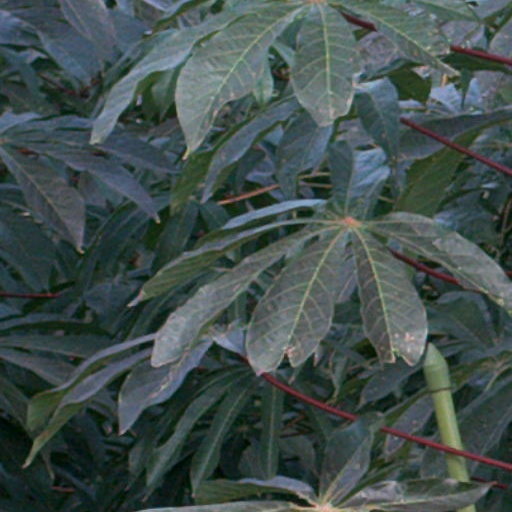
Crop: cassava